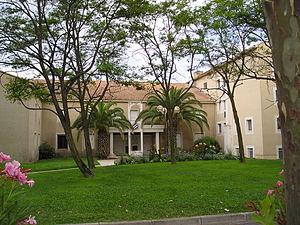
La section féminine du Montpellier Hérault Sport Club est un club de football féminin français basé à Montpellier et créée sous le nom du Racing Club Paillade avant de fusionner avec l'Entente Cressoise pour devenir le Montpellier Le Crès en 1990.
Le Montpellier Hérault Sport Club est un club de football français basé à Montpellier et fondé en 1919 sous le nom de Stade Olympique Montpelliérain.